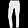
Label: Trouser